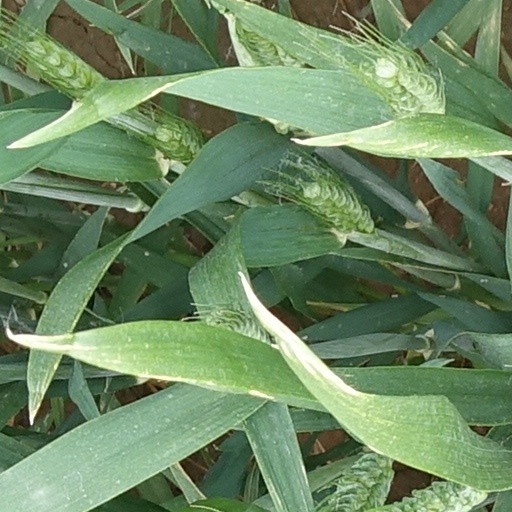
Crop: wheat